Holborn Theatre

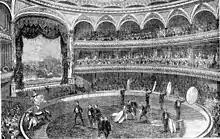
An equestrian act performing at The New Royal Amphitheatre - "The Illustrated London News" (June 1867)

The theatre was 76 ft wide and 130 ft in length and had three entrances: the Grand entrance was wide and roomy with arches to support the ceiling and was decorated in the Pompeian style. An 'extremely handsome stone staircase' with carved balustrades lead to the boxes. All three entrances were fireproof and all the staircases were constructed of stone; especial care was taken to provide facilities for clearing the building in a few minutes in case of fire, while various doorways and entrances were also fitted with steel shutters. Inside, the width across the auditorium from box to box was 60 ft, while the Royal Box was located in the centre of the house facing the stage, with its retiring room immediately behind. There were no stage boxes as the architect discovered that anyone seated in the second row in a stage box would not be able to see the stage or the ring of the amphitheatre. Instead, Smith used a different design, placing the dress circle at the side where the private boxes would normally have been placed, and put the private boxes in front of the house. Also, Smith placed one row of stalls holding 200 patrons with flip-up seats in front of the 26 private boxes which ran entirely round the house. The amphitheatre held about 700 people. The front row in the gallery held 150 stalls, with each seat having a stuffed cushion with a comfortable back. The remainder of the gallery seated about 550 people with standing room for about 200 more and had a large promenade fifteen feet wide behind. The stage was only 20 feet deep, but the owners considered this adequate for the type of plays they intended to stage. Before the stage was the orchestra pit from which music could be provided for both dramatic performances on the stage and equestrian displays in the ring. A crystal sunlight 9 feet in diameter and holding 900 gas burners was designed to illuminate the whole auditorium.